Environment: real
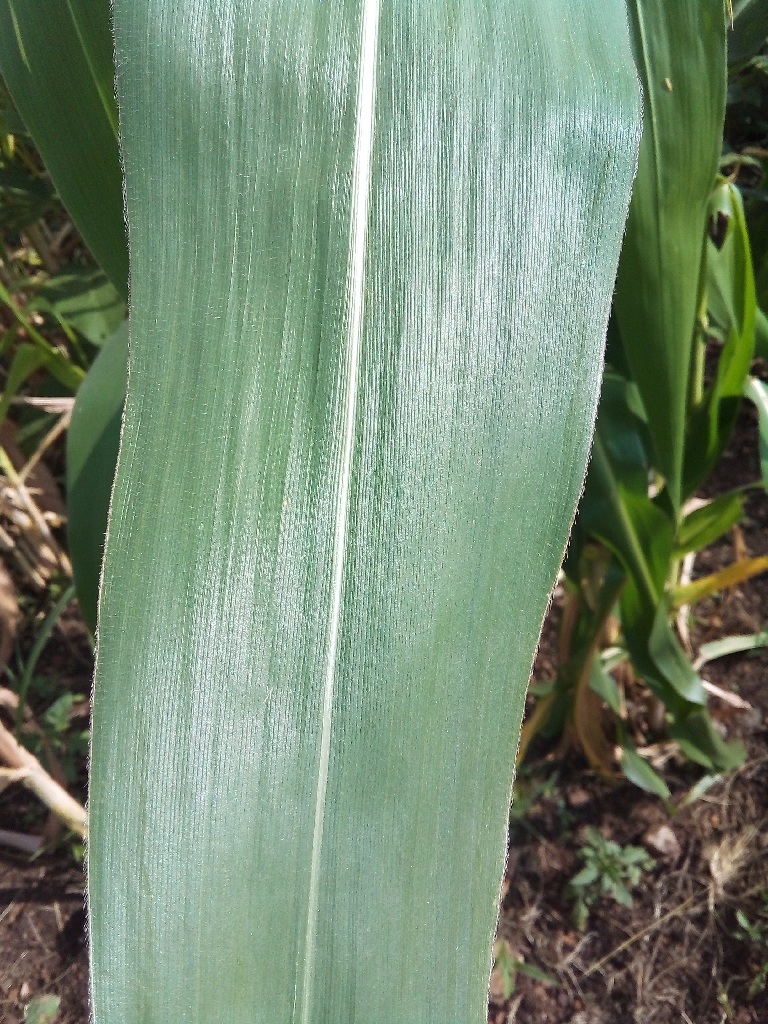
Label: healthy